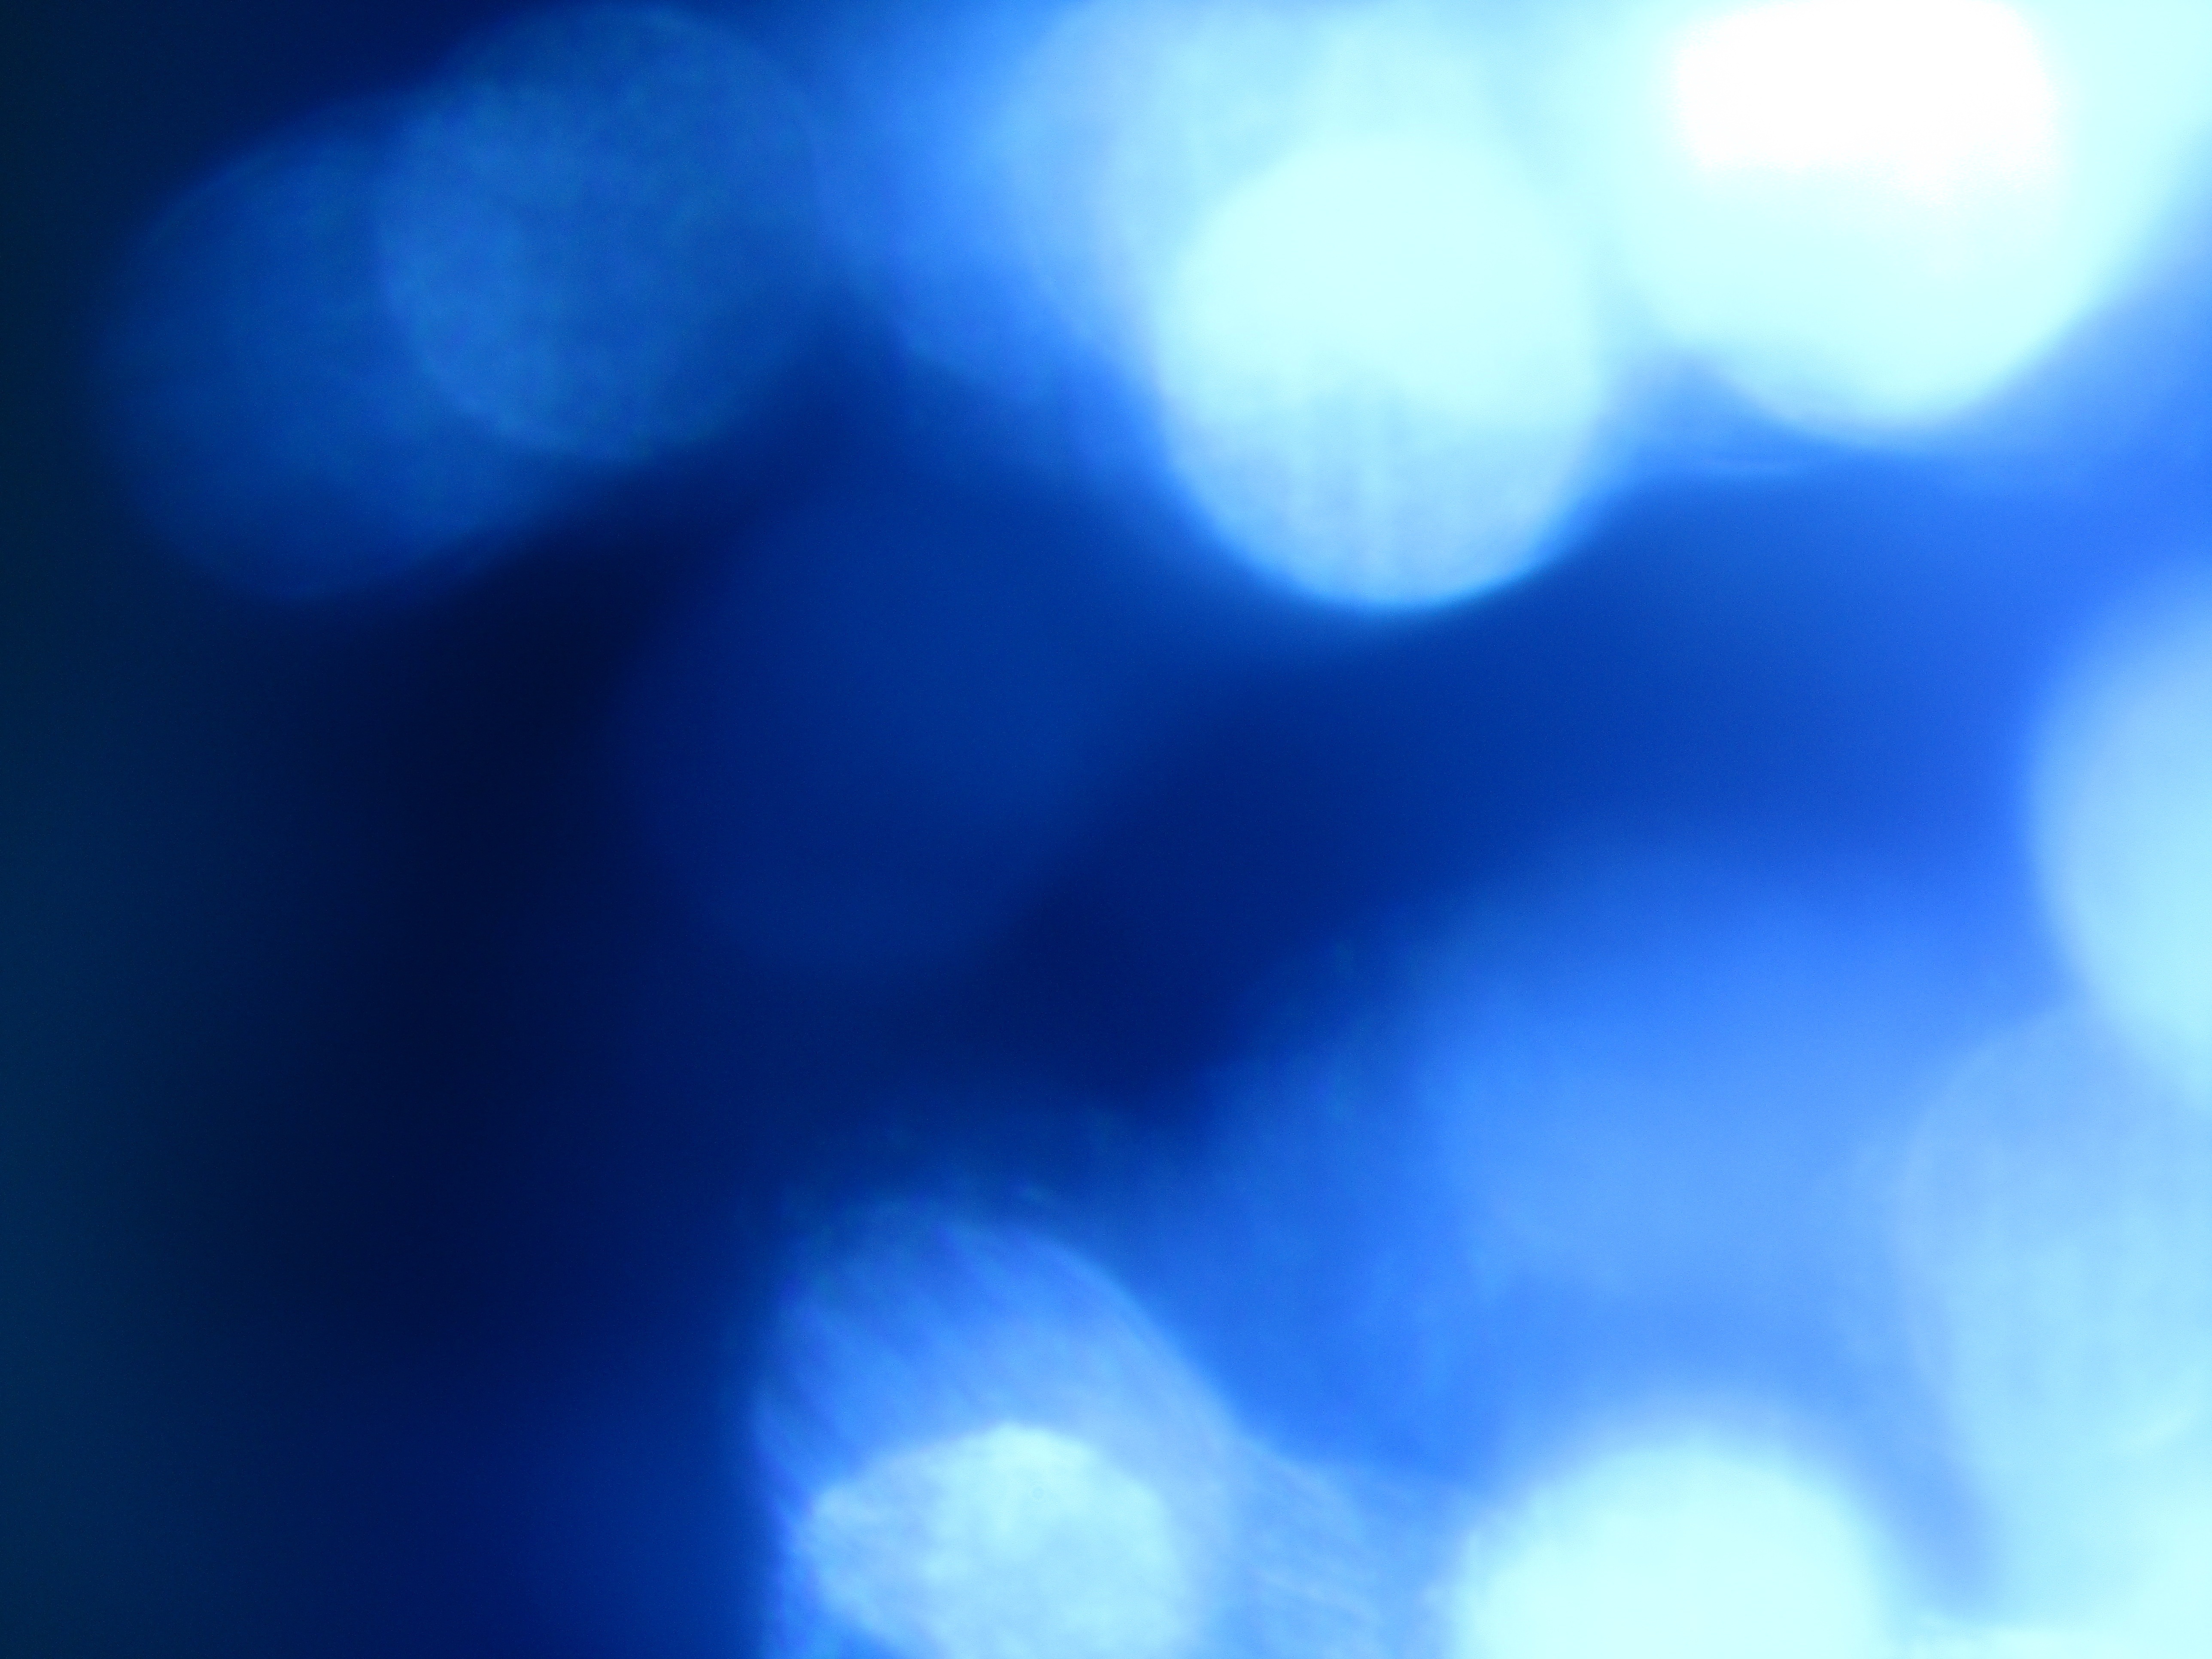
bokeh, blur, cloud, sunlight, atmosphere, blue, lens flare, background, wallpaper, computer wallpaper